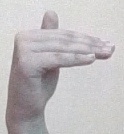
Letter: khaa